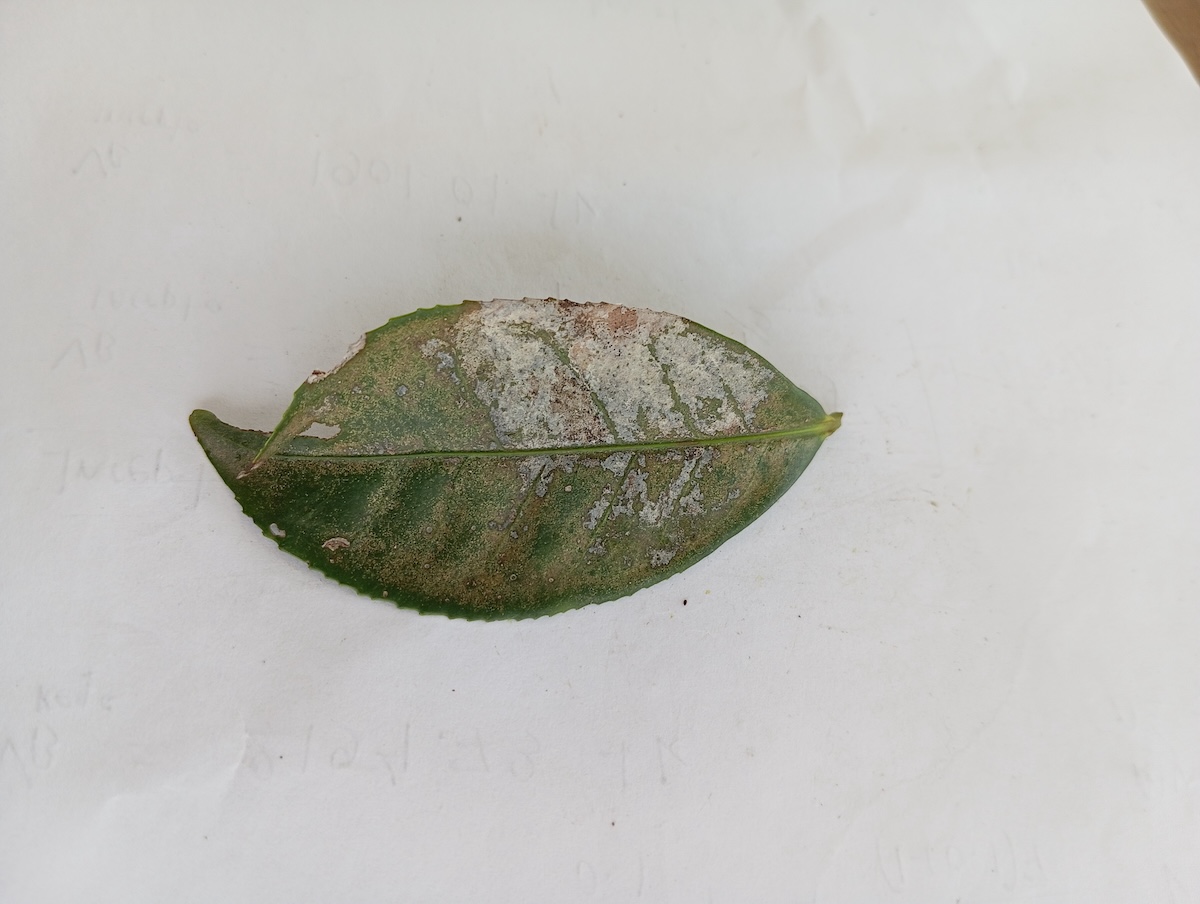
Label: Red spider